23rd Wing

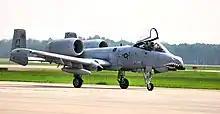
Fairchild Republic A-10A Thunderbolt II Serial 80-0252 of the 75th Fighter Squadron.

Using forward operating locations near the Kuwaiti border as well as King Fahd AB, A-10s made their combat debut in Operation Desert Storm on 17 January 1991. The 23 TFW flew more than 2,700 combat sorties over Iraq and Kuwait while maintaining a mission-capable rate of 95 percent. In addition to providing close air support for ground units, the A-10s performed Combat Search and Rescue and SCUD-hunting missions. The combined efforts of the A-10 units resulted in the confirmed destruction of 987 tanks, 926 artillery pieces, 500 armored personnel carriers, 1,106 trucks, 112 military structures, 96 radars, 72 bunkers, 57 SCUD missile launchers, 50 anti-aircraft artillery batteries, 28 command posts, 11 FROG missiles, nine surface-to-air missile sites, eight fuel tanks and 12 aircraft.